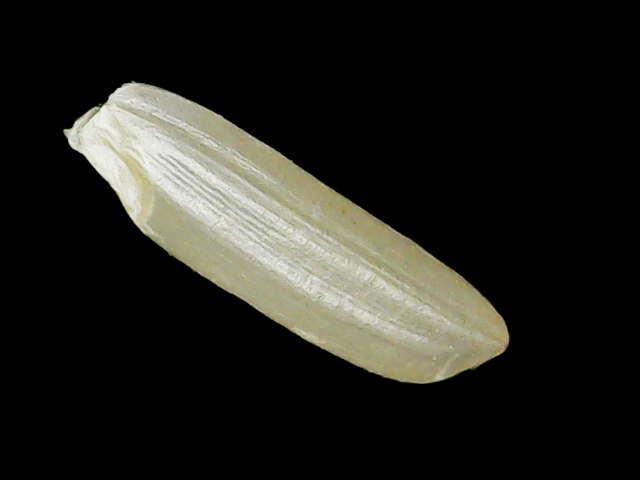
Rice variety: Binadhan26